Natalie Burton

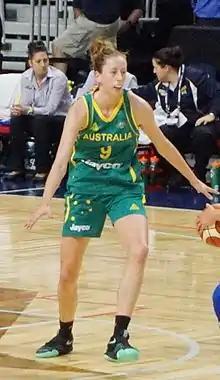
Burton with the Australian Opals in July 2016

Natalie Burton (born 23 March 1989) is an Australian basketball player and coach. She played college basketball in the United States for the West Virginia Mountaineers before beginning her career in the Women's National Basketball League (WNBL) in 2012. She played seven seasons in the WNBL and played in Germany and France in 2018 and 2019. In the NBL1 West, Burton has played for the Perry Lakes Hawks and Warwick Senators. She is a four-time NBL1 West champion, three with the Hawks (2007, 2008, 2017) and one with the Senators (2022). She helped the Senators win the NBL1 National championship in 2022 as well. She served as an assistant coach with the Perth Lynx in the WNBL between 2021 and 2024.